List of Olympic champions in men's water polo

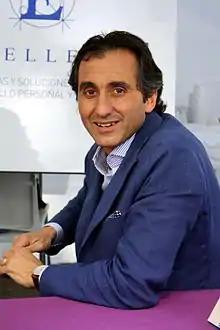
34-year-old Manuel Estiarte, the captain of Spain, won a gold medal during his fifth Olympics.

Source: Official Reports (PDF): 1996 (p. 57, 58, 59, 60, 61, 70, 71, 73).